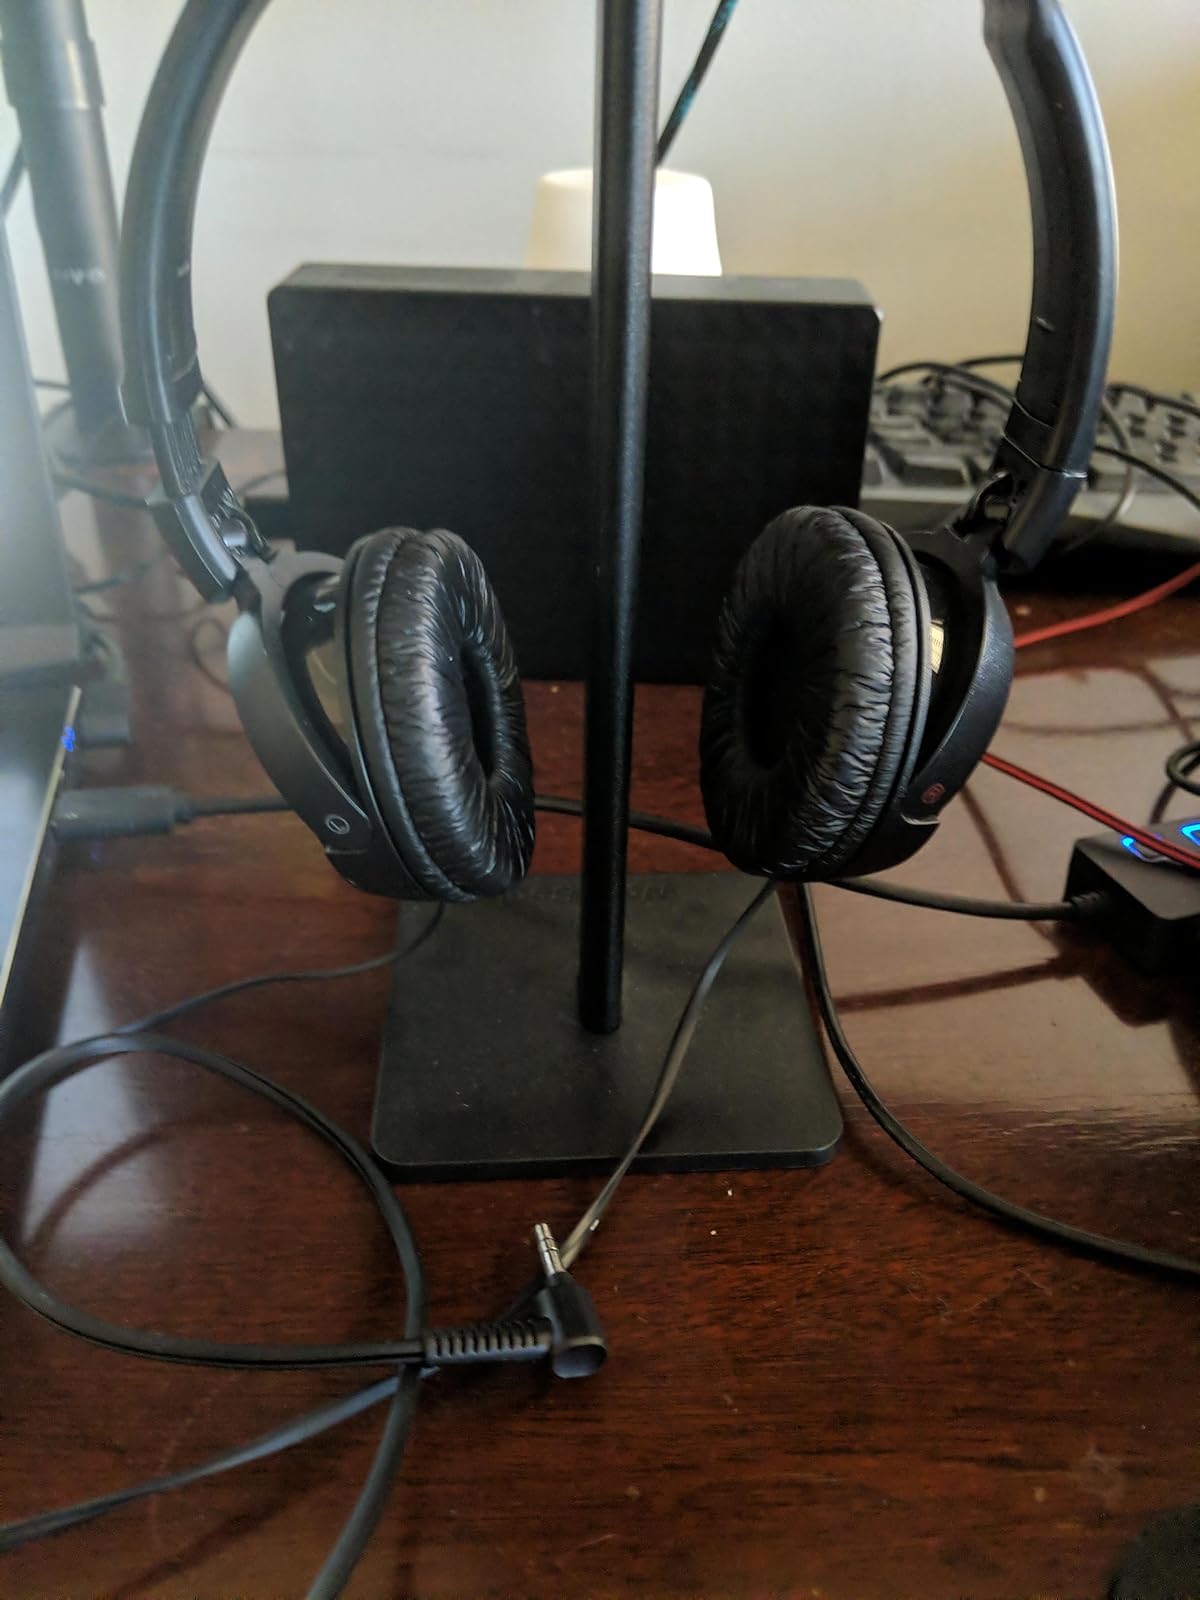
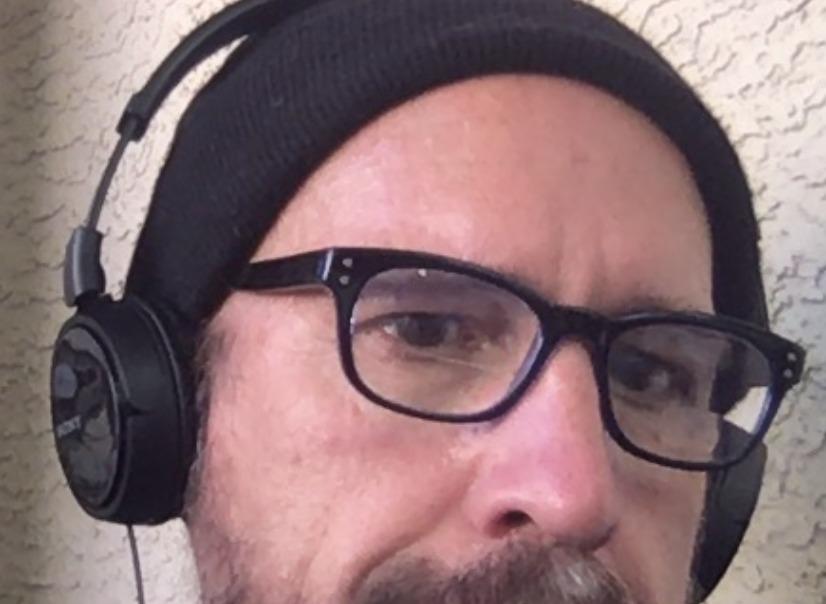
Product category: headphones
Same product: yes